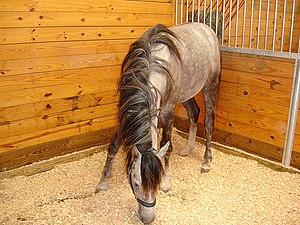
Hesteboks
En hest i en boks
"Heste er som oftest opstaldet i enkeltbokse med plads til én hest. En hesteboks skal efter ""Lov om hold af heste"" være mindst ². Den korteste side skal være mindst 1,7 x hestens stangmål.